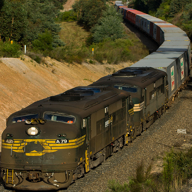
Vehicle type: Trains